O Pobre Rabequista

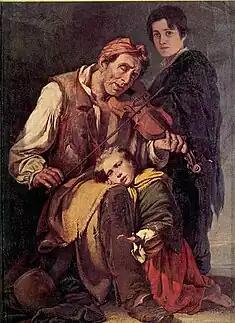

O Pobre Rabequista (The Poor Rabeca Player) is an oil painting, 1855 (oil on canvas 170 X 122 cm), by José Rodrigues.